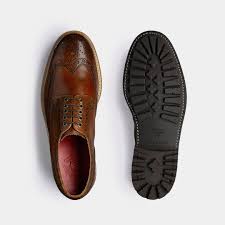
Label: Brogue